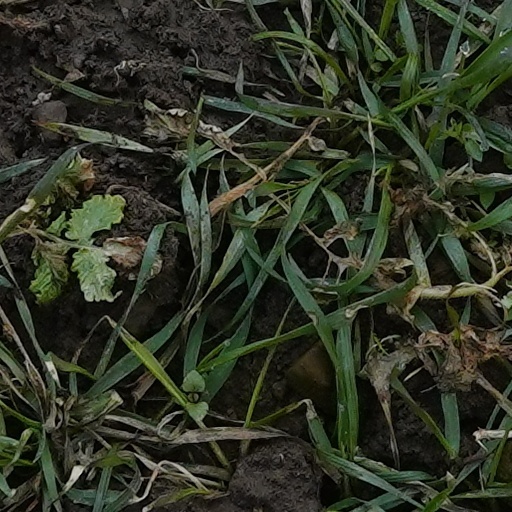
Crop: wheat